Denis Pack

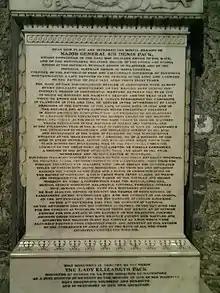
Tomb of Sir Denis Pack, Canice's Cathedral, Kilkenny

His regiment was incorporated to the forces of General William Beresford when he led the first British invasion to Buenos Aires in June of that year. Their regiment contributed more than half of the invading troops, and with them Beresford occupied Buenos Aires without greater resistance.